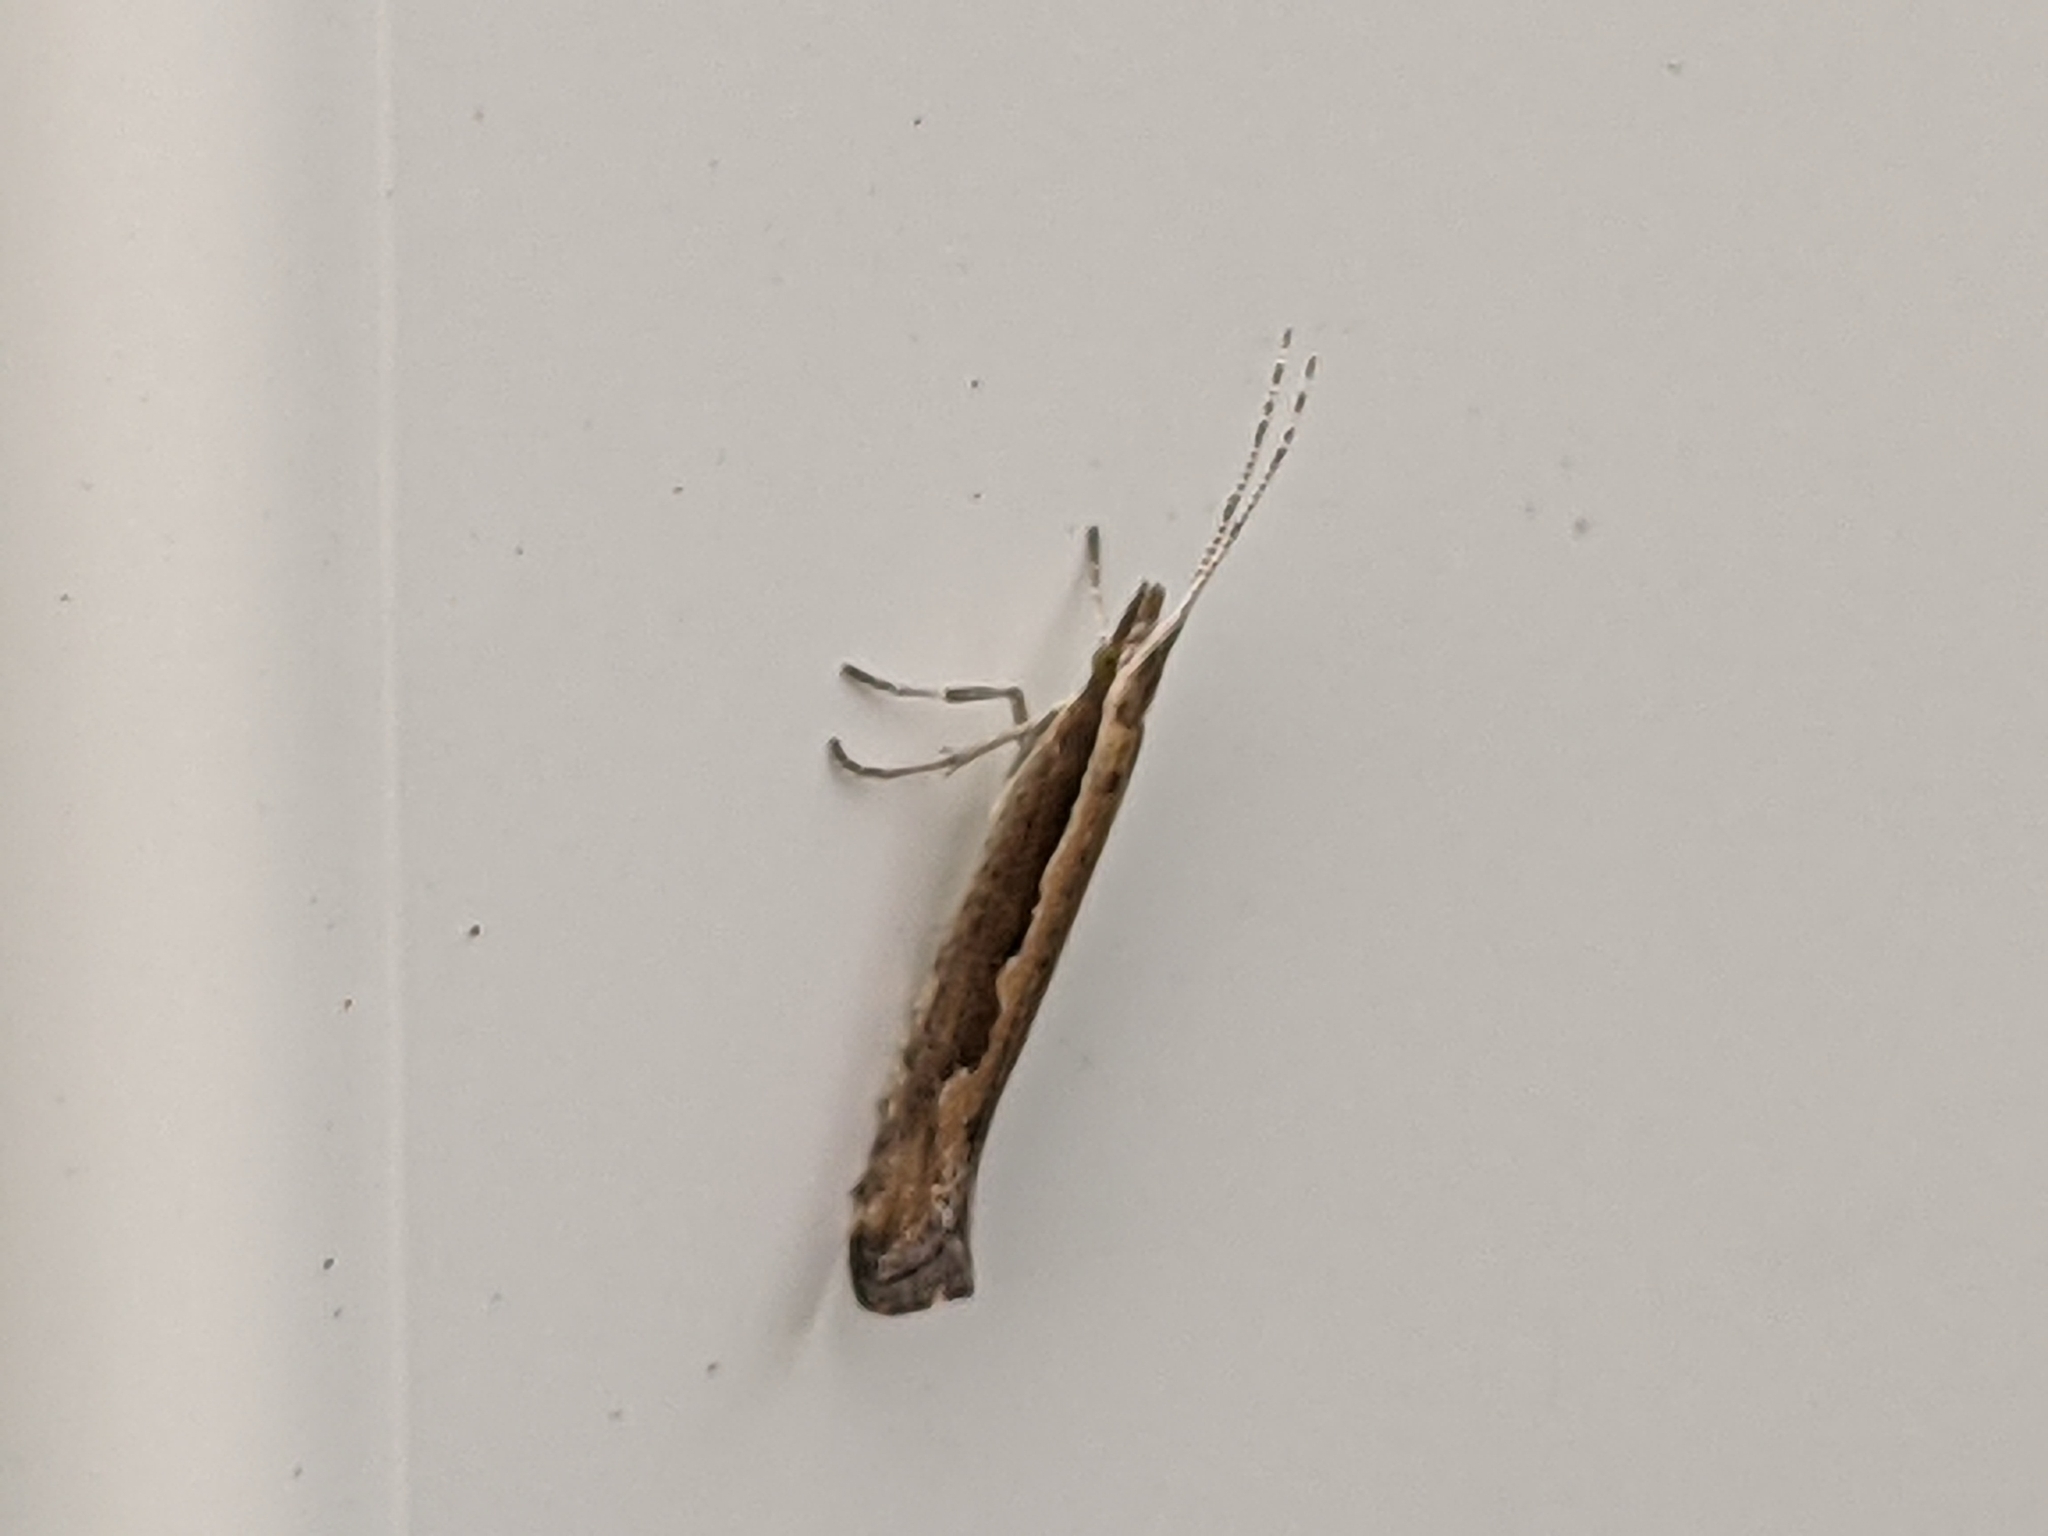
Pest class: diamondback_moth